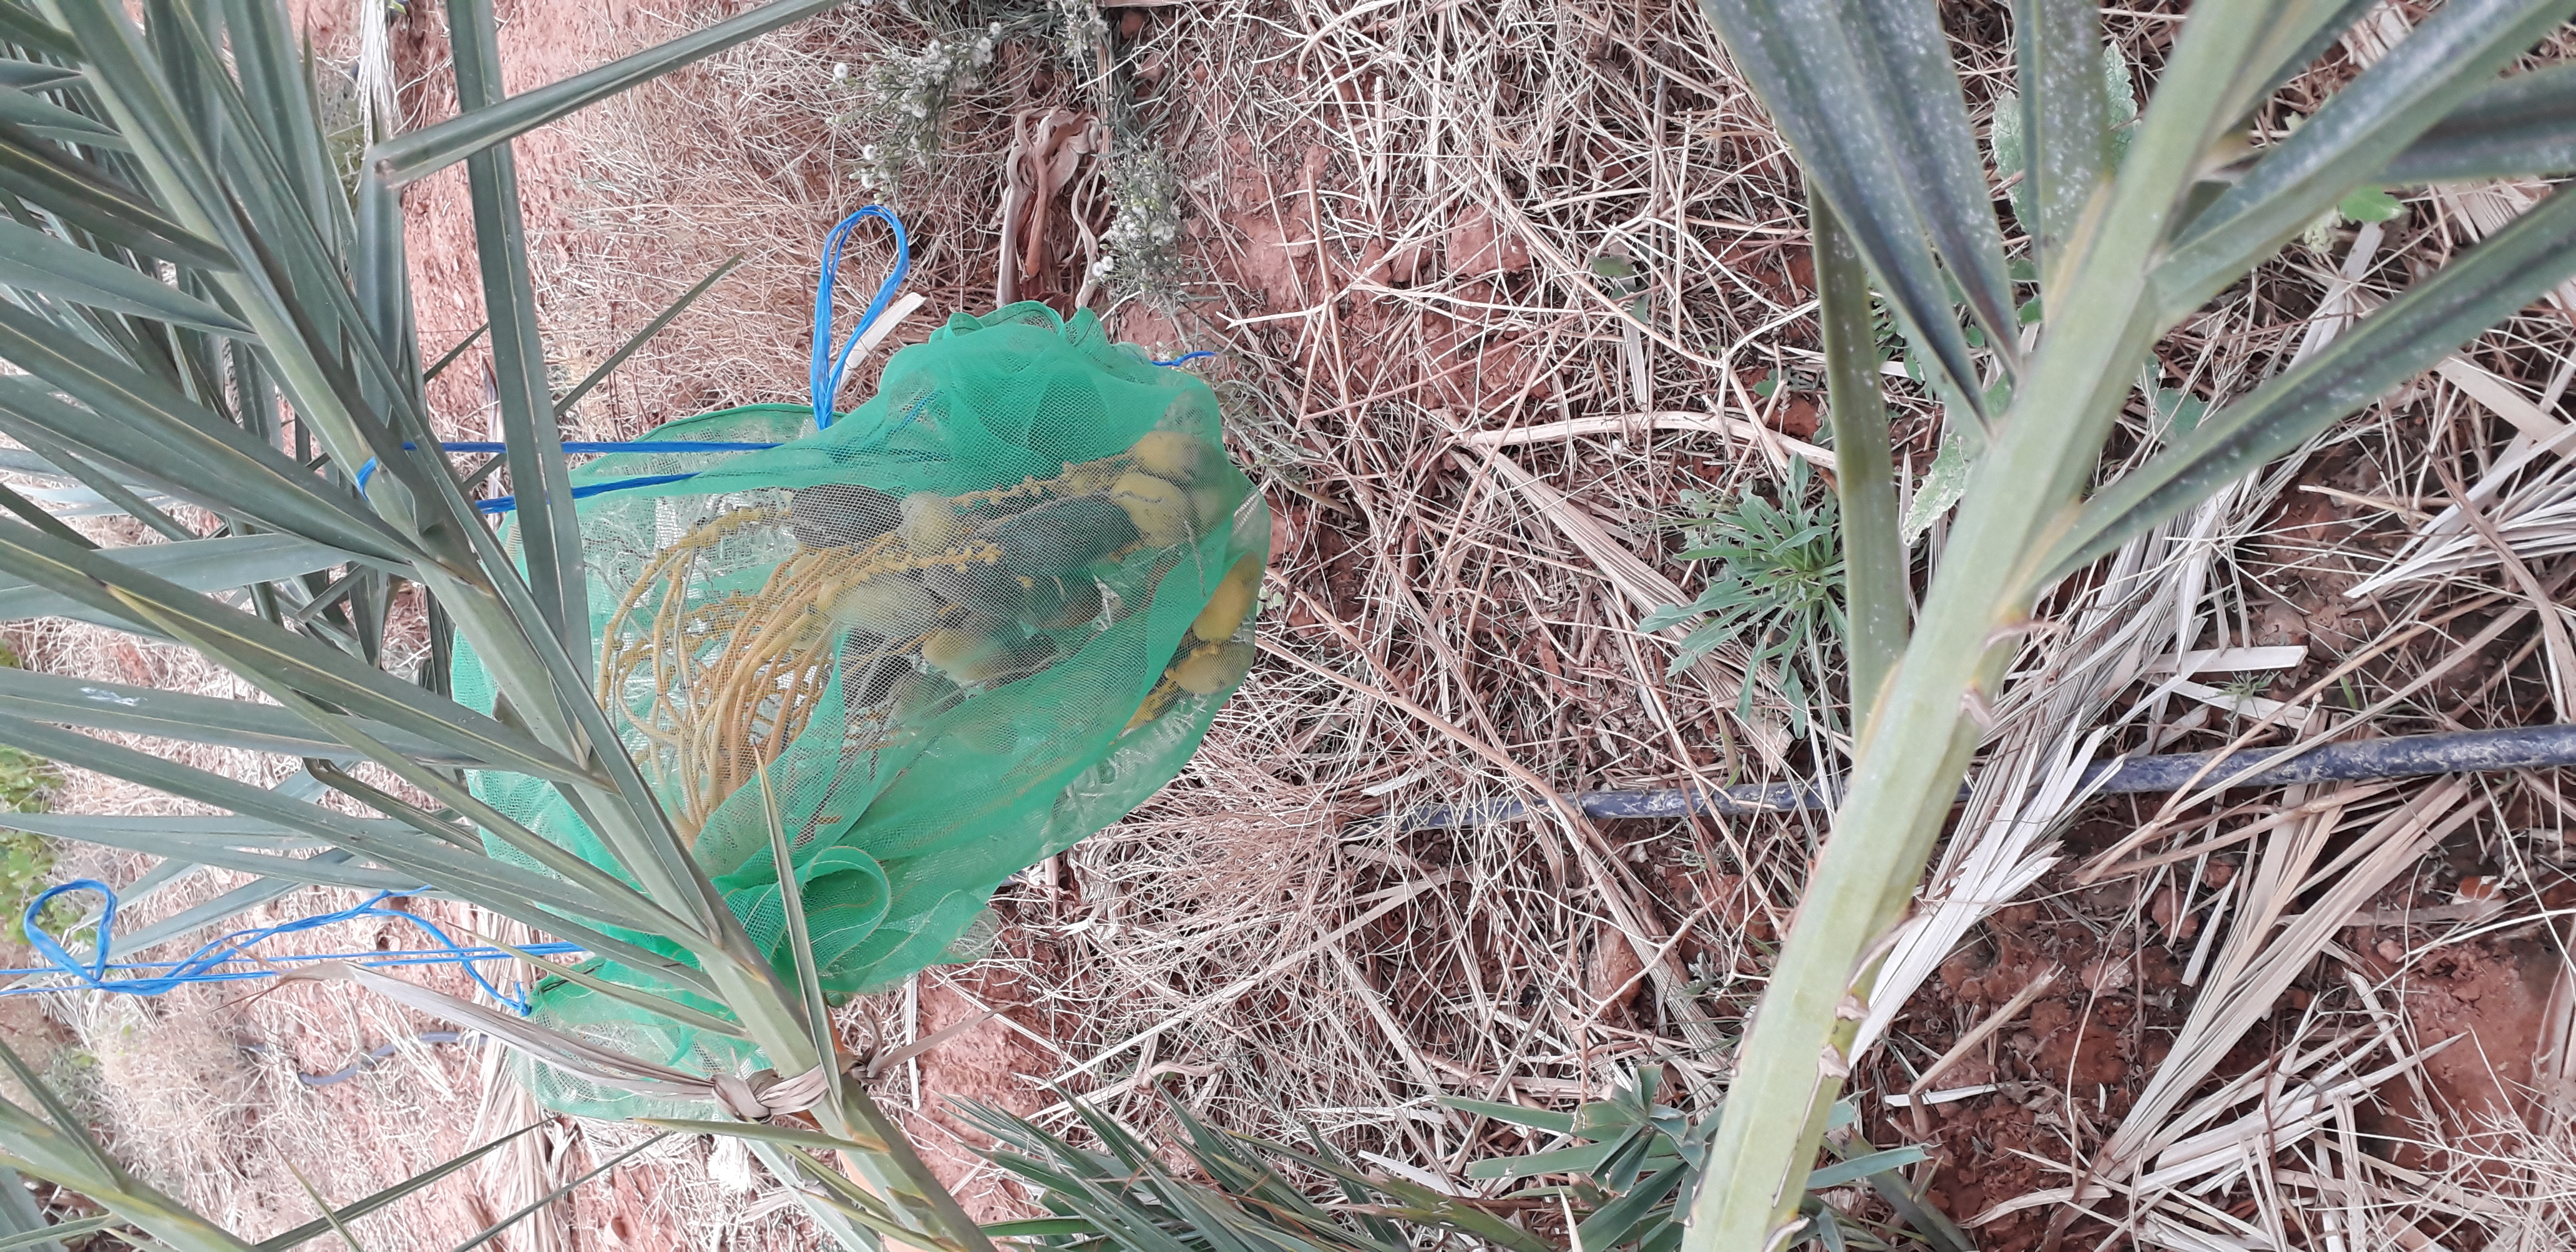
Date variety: Boumajhoul